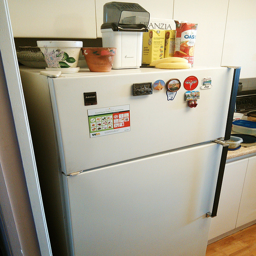
A white refrigerator in a very small kitchen.
White fridge with top being used for storage
A kitchen refrigerator with magnets, pots and banana's on it.
a kitchen with a refrigerator near a sink
a white fridge with many magnets on it